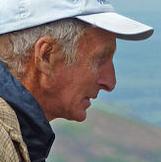
Age: 73